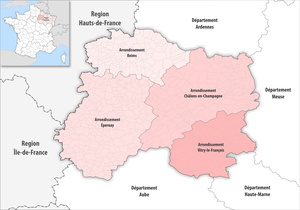
Le département de la Marne comprend quatre arrondissements.